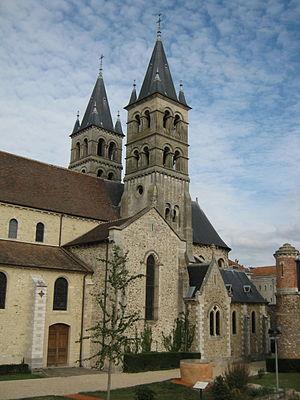
Collégiale Notre-Dame à Melun This building is classé au titre des Monuments Historiques. It is indexed in the Base Mérimée, a database of architectural heritage maintained by the French Ministry of Culture,
Abélard, Abailard, ou encore Abeilard, Pierre alias Petrus en religion, est un philosophe, dialecticien et théologien chrétien, père de la scolastique et inventeur du conceptualisme.